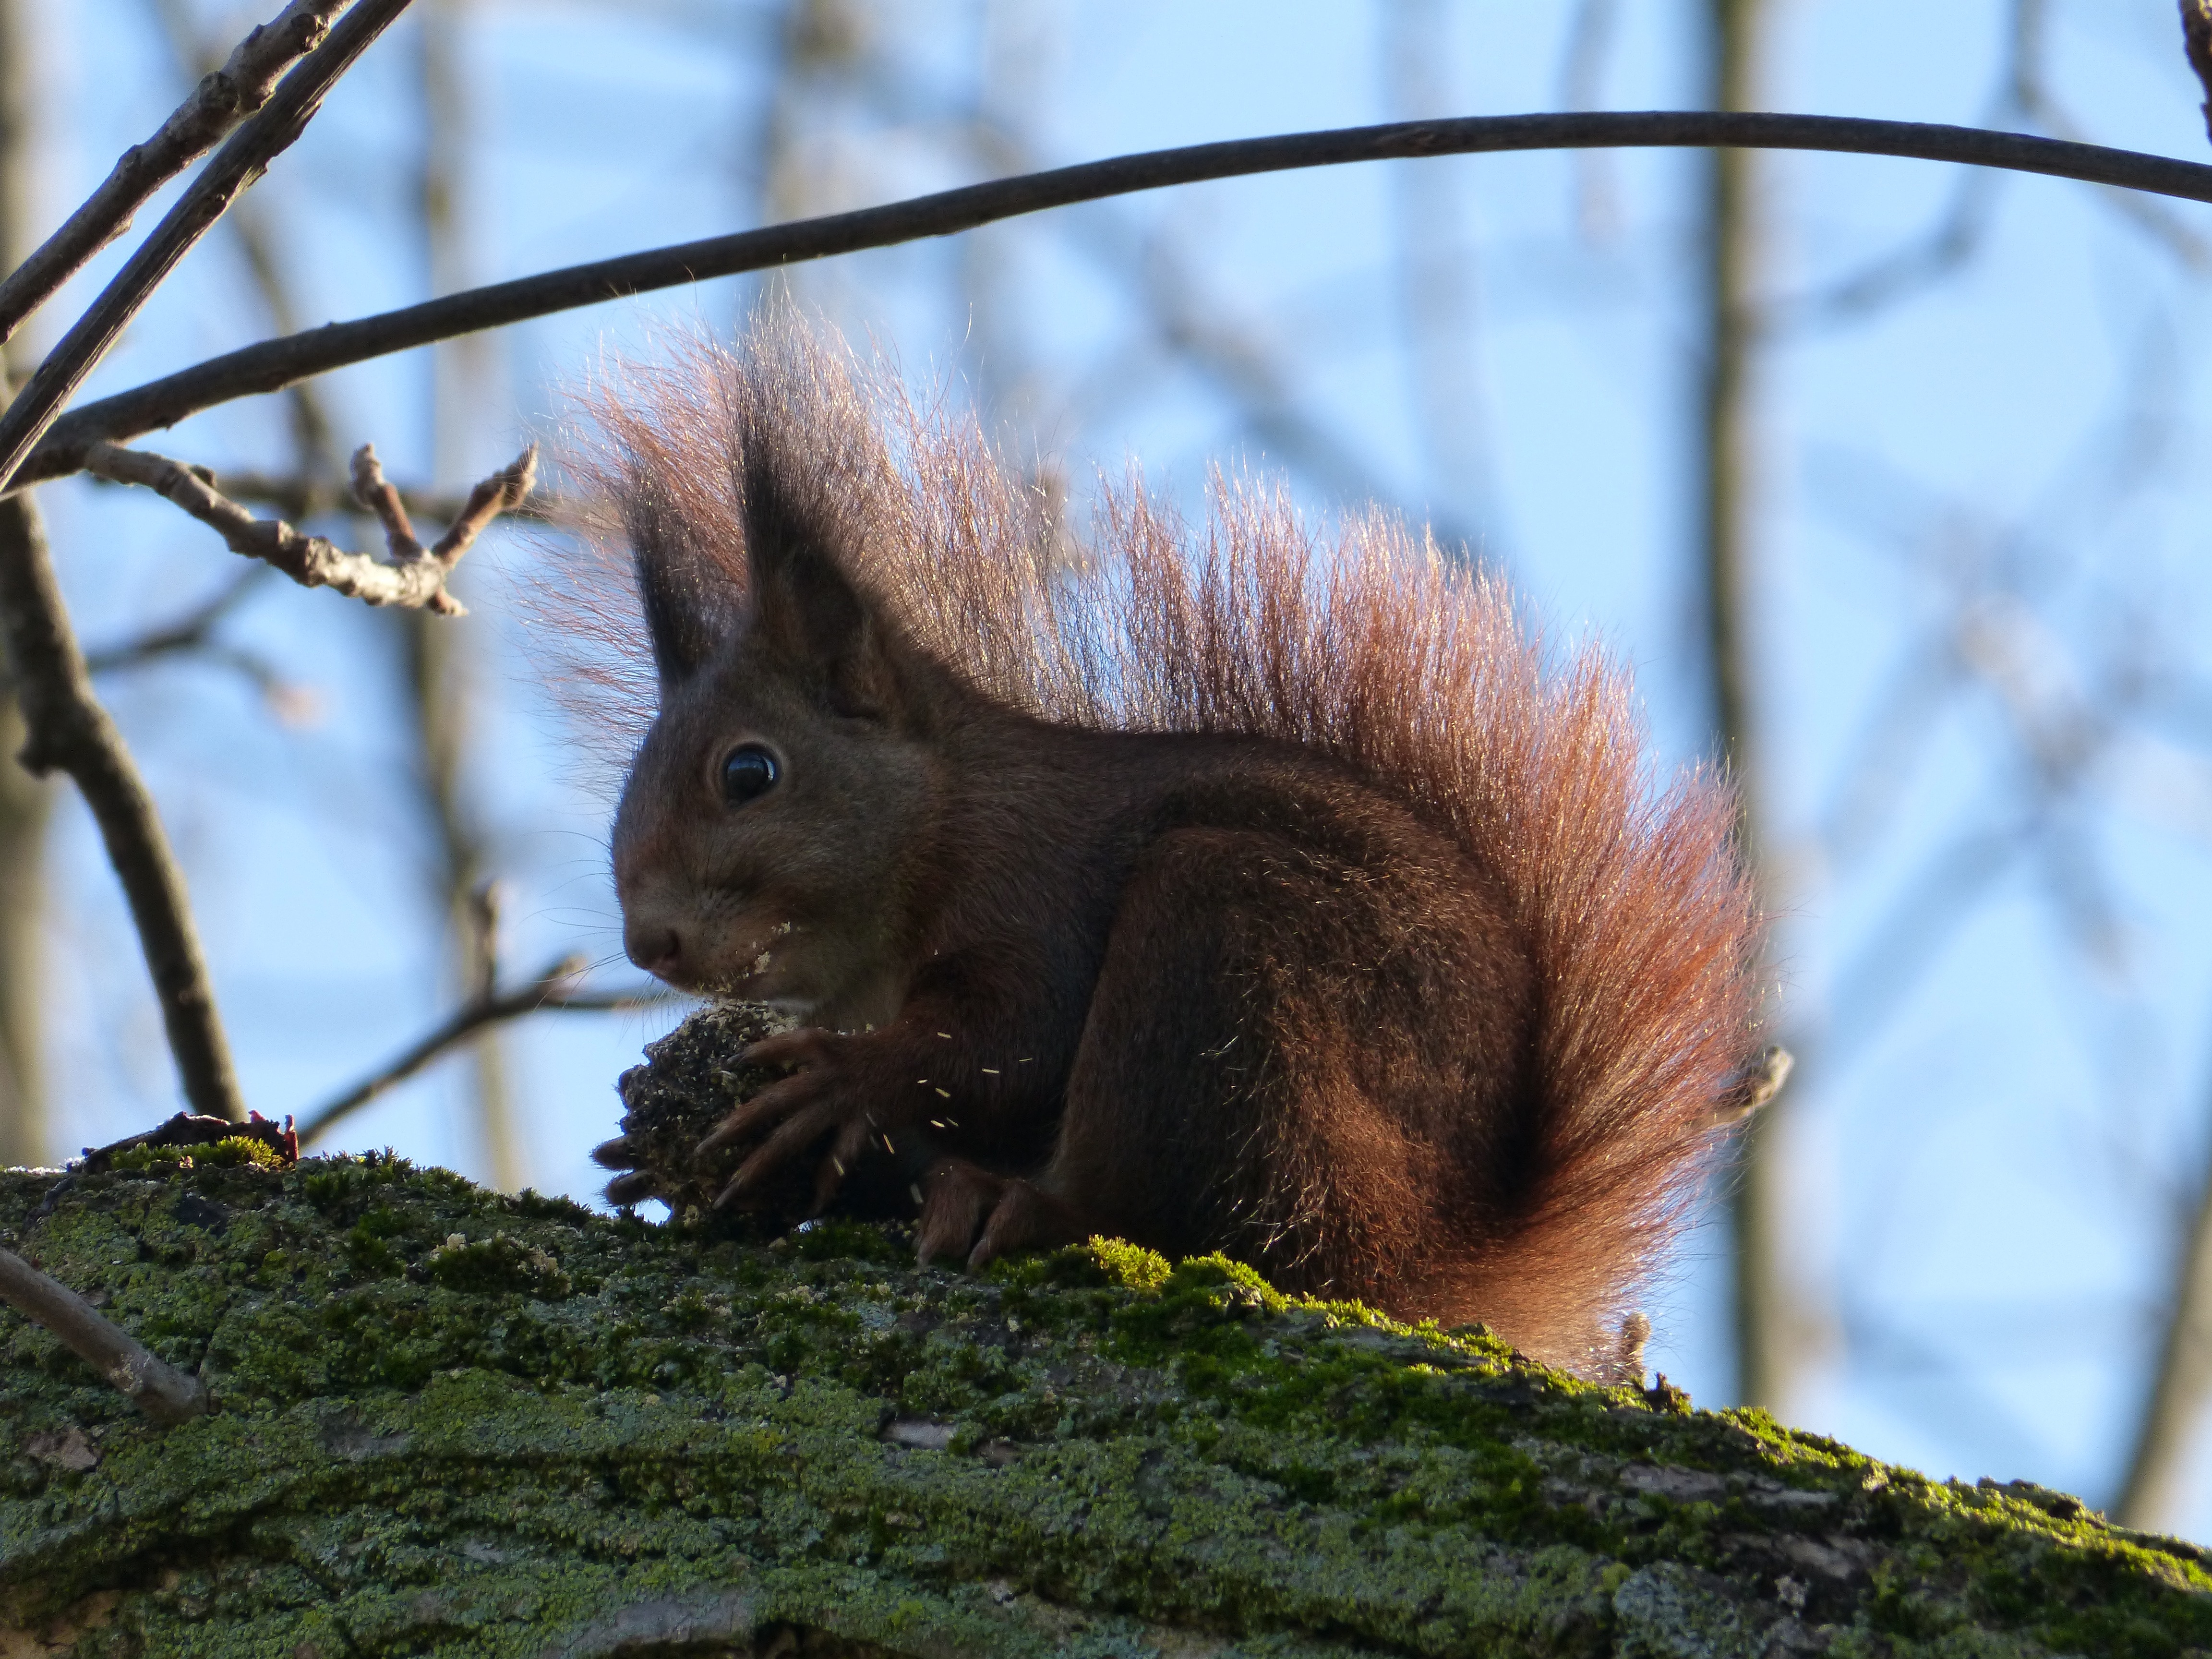
tree, nature, branch, animal, wildlife, food, mammal, squirrel, nut, eat, rodent, fauna, vertebrate